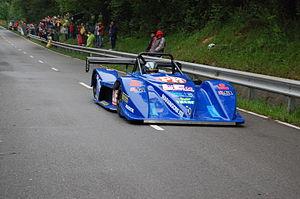
La Course de côte al Fito est une compétition automobile espagnole, disputée dans les Asturies depuis 1970, dans la sierra del Sueve, près de l'église de San Miguel. Elle est sous la responsabilité de la Real Federación Española de Automovilismo.
Simone Faggioli, né le 24 juillet 1978 à Florence, est un pilote automobile de courses de côte italien de Bagno a Ripoli.